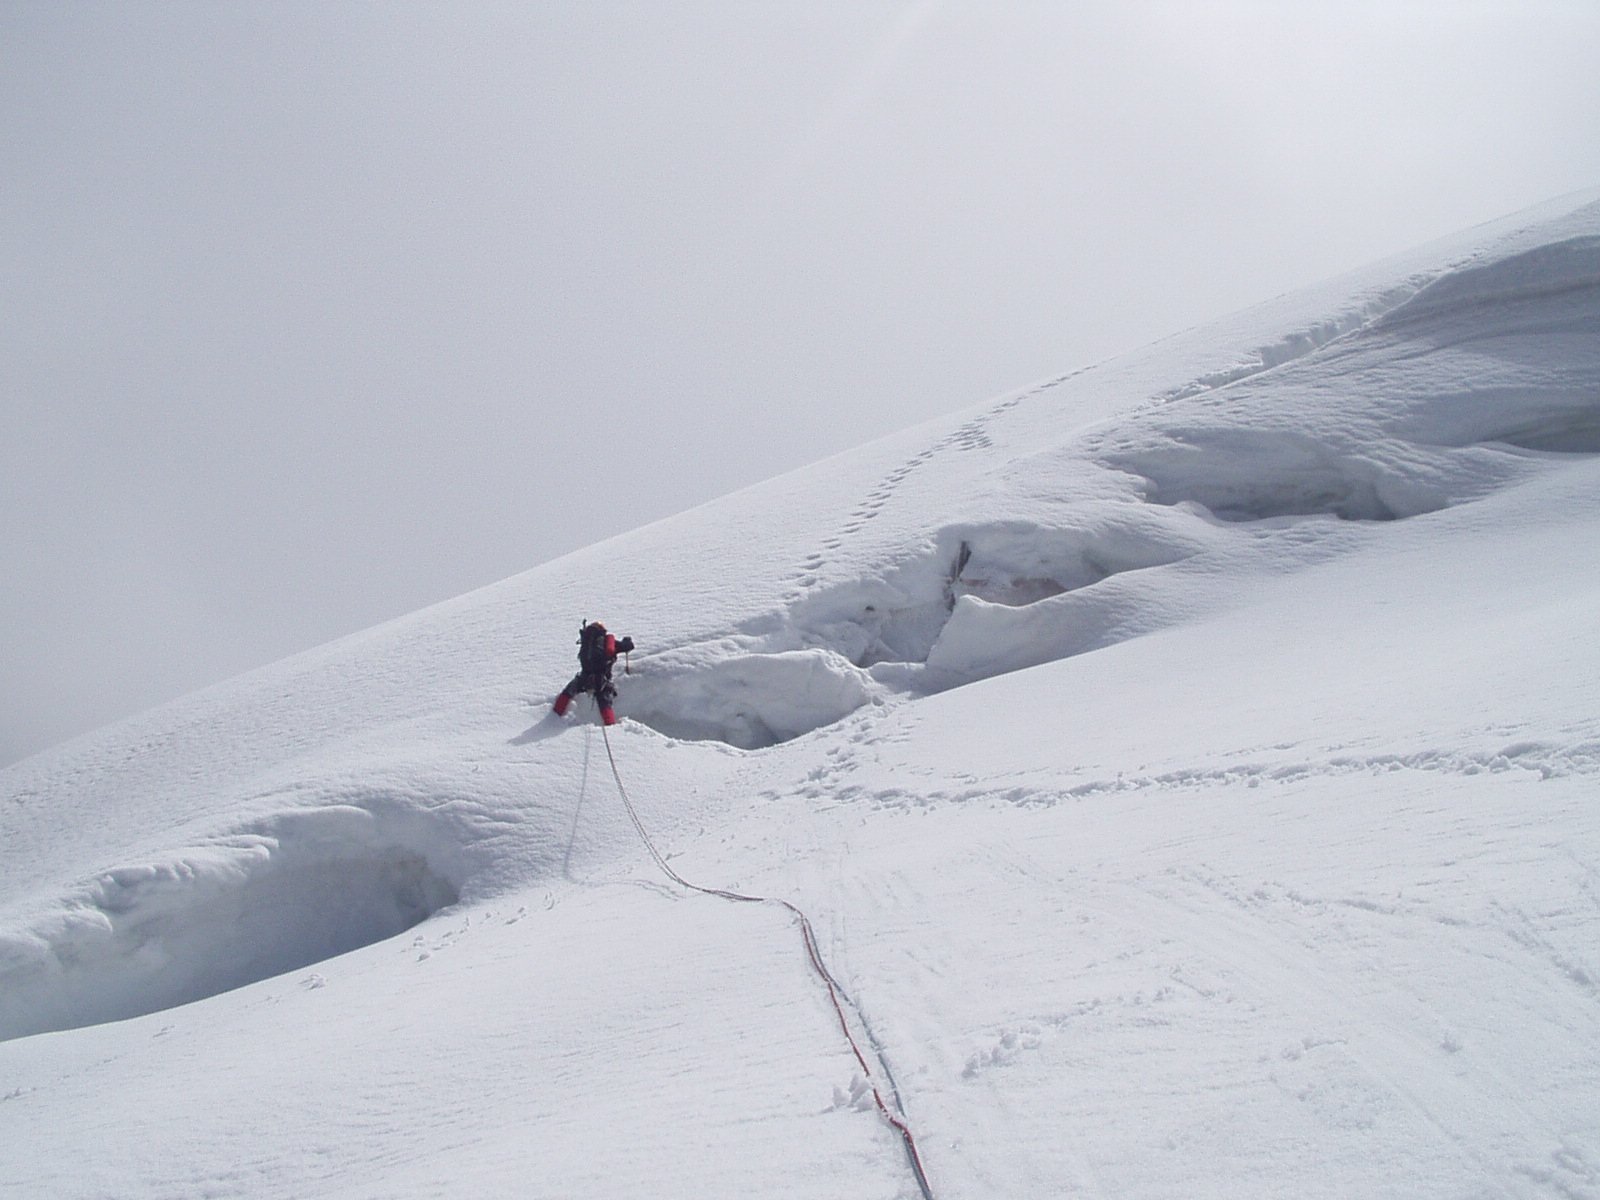
mountain, snow, winter, rope, recreation, glacier, weather, extreme sport, skiing, climb, sports equipment, crevasse, mountaineering, winter sport, sports, downhill, ski, footwear, piste, ski touring, north wall, nordic skiing, ski mountaineering, ski equipment, alpine skiing, geological phenomenon, telemark skiing